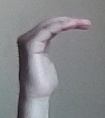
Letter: haa